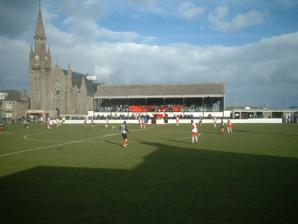
Building: Bellslea Park
Country: Unknown
Year built: 1909
Football ground in Fraserburgh, Scotland Bellslea Park Bellslea Park, overlooked by Fraserburgh South Kirk Bellslea Park Location within Aberdeenshire Location Seaforth Street, Fraserburgh , Aberdeenshire , Scotland Owner Fraserburgh F.C. Capacity 3,000 (480 seats) Record attendance 5,800 v Heart of Midlothian 13 February 1954 Field size 101m x 60m Construction Built 1909 Tenants Fraserburgh F.C. (1910–present) Bellslea Park is a football ground in Fraserburgh in north-east Scotland , which is the home ground of Highland Football League side Fraserburgh . It is located on Seaforth Street in the centre of the town and has a capacity of 3,000 with 480 seated. History Fraserburgh F.C. was formed in 1910 and have always played their home games at Bellslea Park. Prior to the football club playing their games at the ground, the site was a public park and hosted football games of other local clubs from around the town. In 1909, maintenance work began and a perimeter wall was added around the site. The first match played on the ground was in December 1909 in a match between Fraserburgh Thistle and Ellon United in the Aberdeenshire Cup . The current Grandstand was built in 1921 in preparation for entering the Highland League. Fraserburgh's record attendance at Bellslea Park came in February 1954 when 5,800 spectators watched the club take on Heart of Midlothian of Edinburgh in the second round of the Scottish Cup . The home side lost 3–0 to the top division side. Transport The nearest railway station to the ground is in Aberdeen , around 37.5 miles (60.4 km) to the south of the town. References